Cartographic propaganda

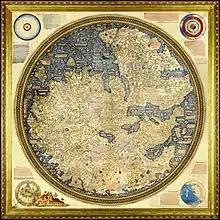
The Fra Mauro World Map, 1450

Cartographic propaganda in medieval Europe spoke to the emotions rather than to reason and often reflected the prestige of empires.